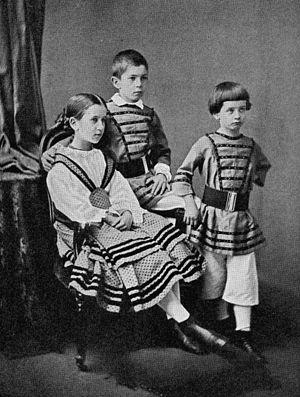
Johanna Friederike Charlotte Dorothea Eleonore von Bismarck, née von Puttkamer était l'épouse d'Otto von Bismarck.